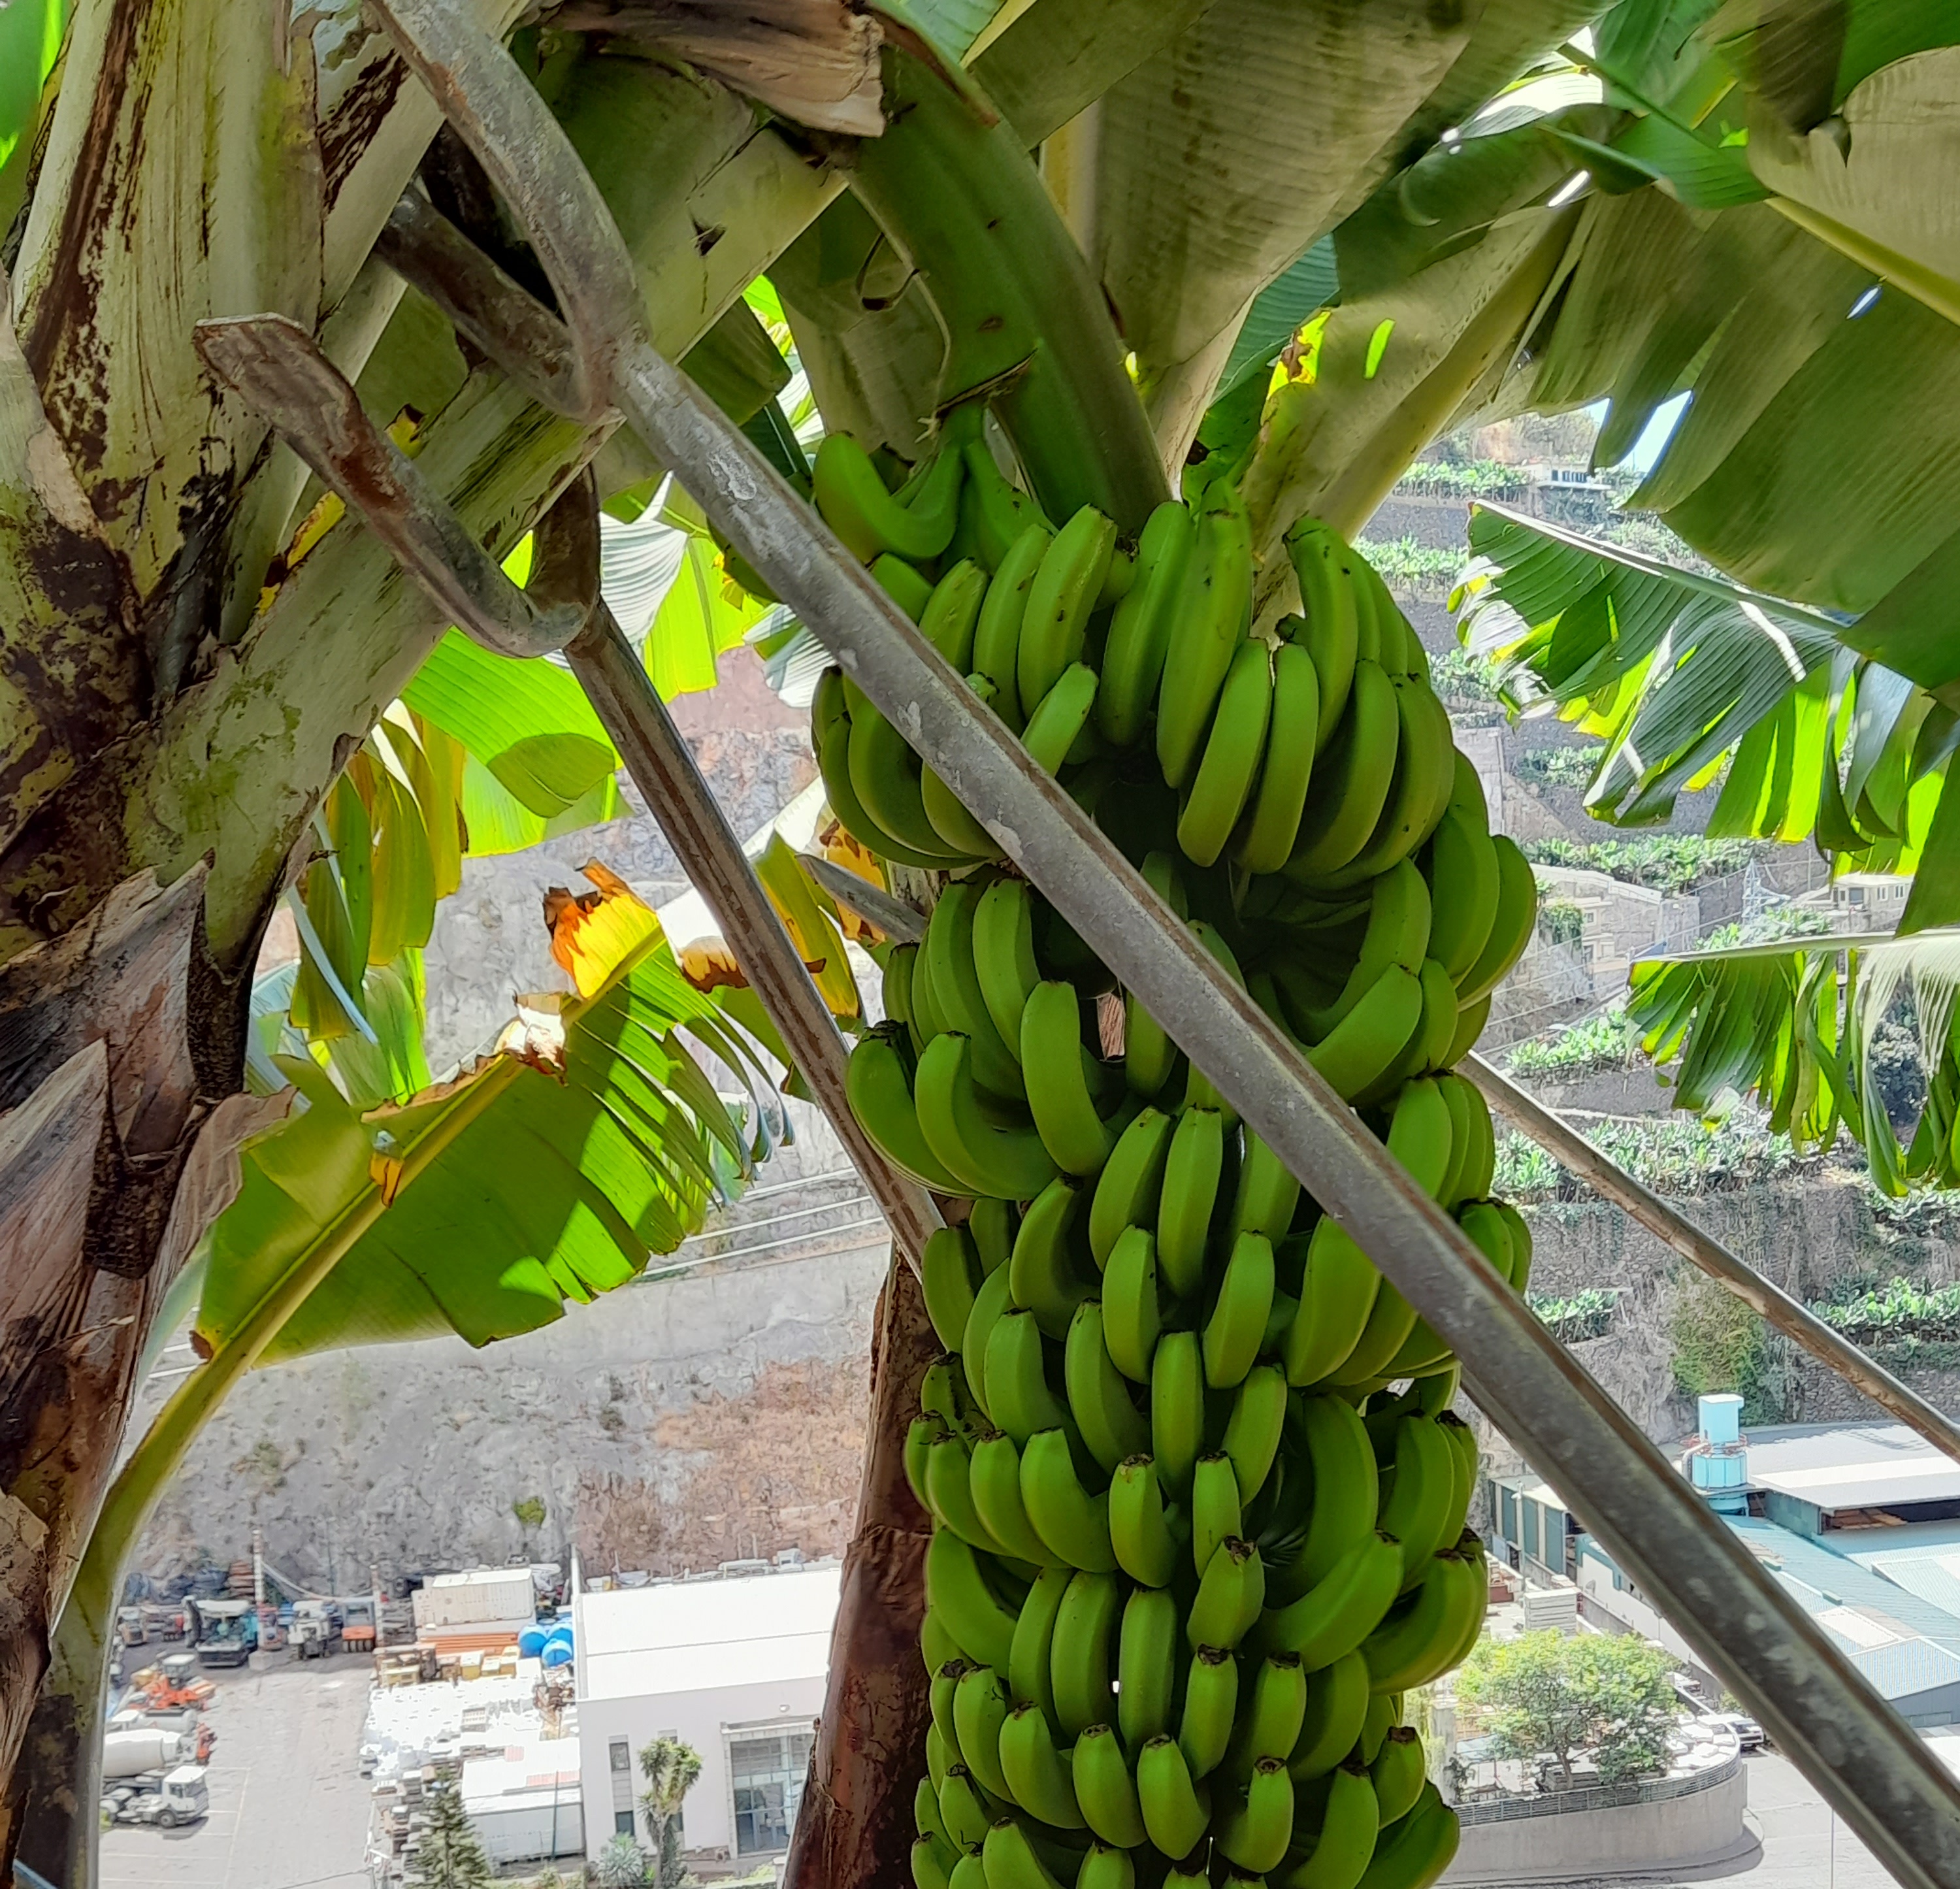
Label: Keep